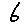
Label: 6